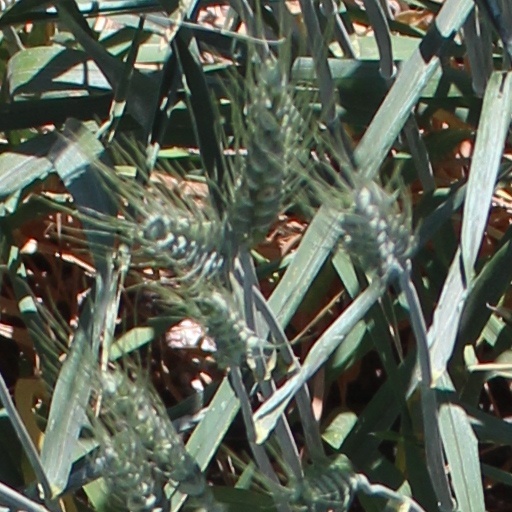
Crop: wheat